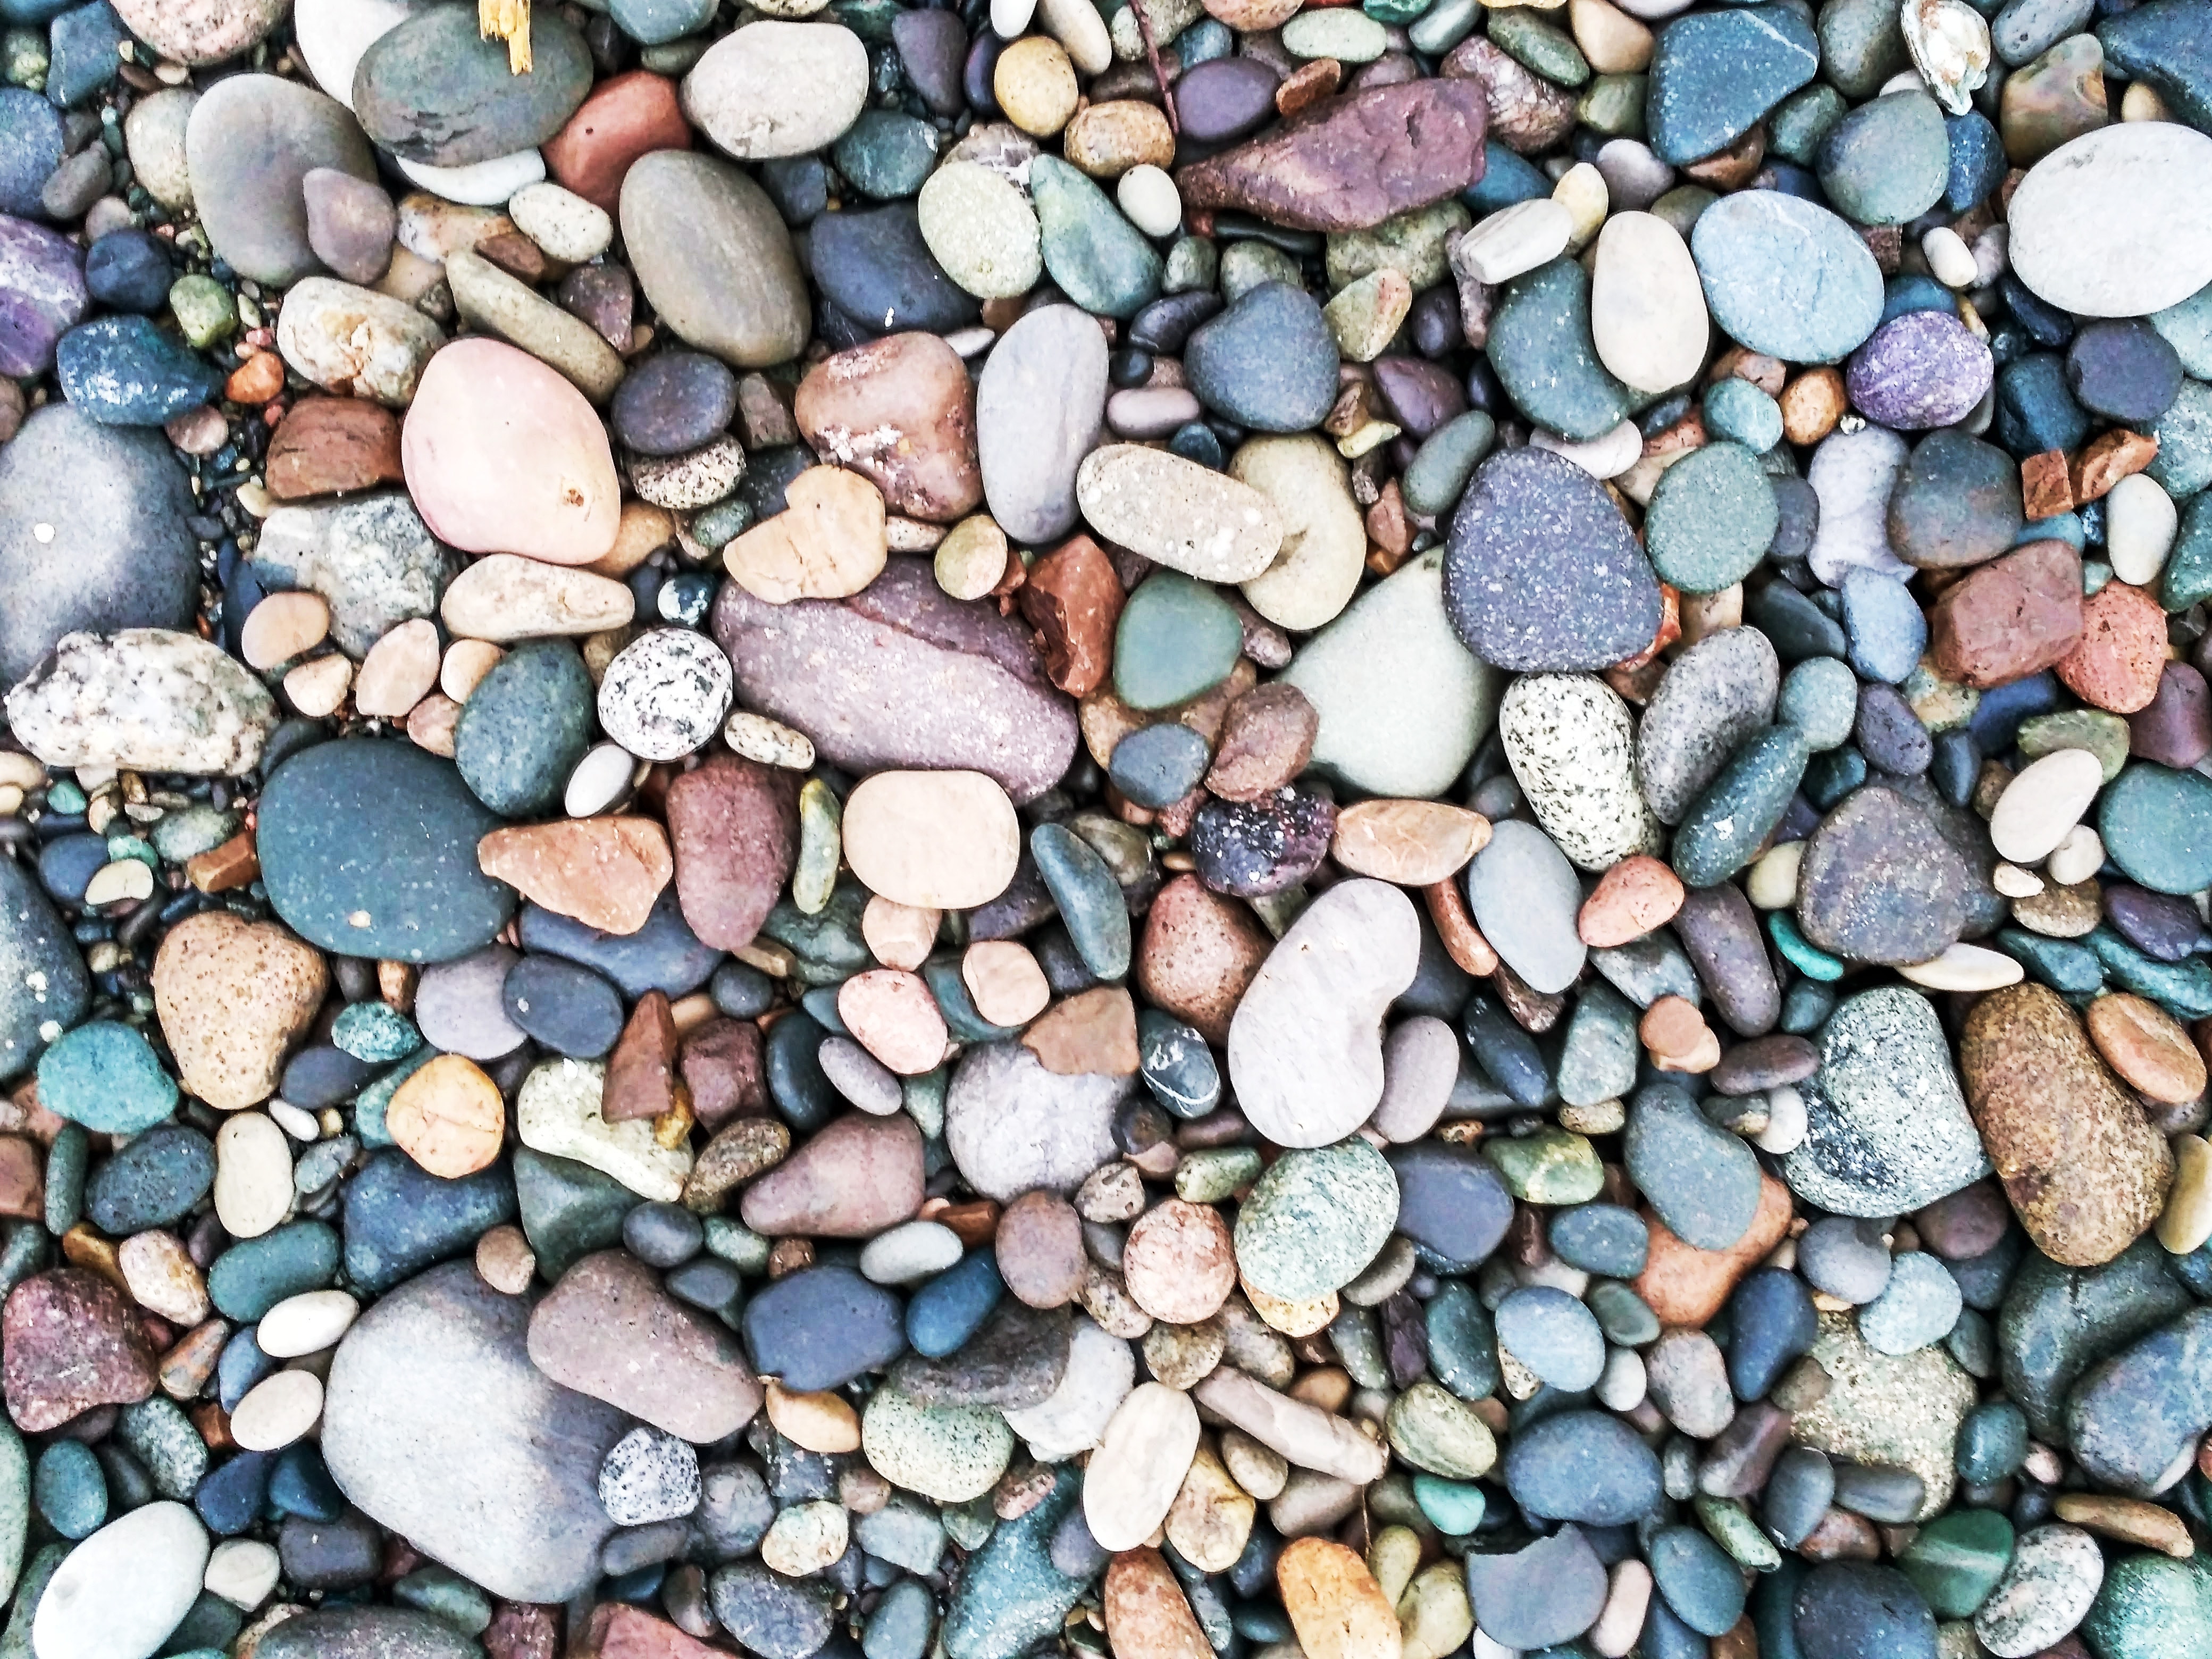
pebble, gravel, rock, cobblestone, rubble